Andean orogeny

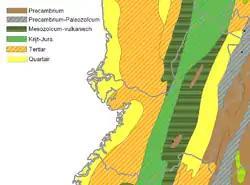
Map of a north-south sea-parallel pattern of rock ages in western Colombia. This pattern is a result of the Andean orogeny.

Tectonic blocks of continental crust that had separated from northwestern South America in the Jurassic re-joined the continent in the Late Cretaceous by colliding obliquely with it. This episode of accretion occurred in a complex sequence. The accretion of the island arcs against northwestern South America in the Early Cretaceous led to the development of a magmatic arc caused by subduction. The Romeral Fault in Colombia forms the suture between the accreted terranes and the rest of South America. Around the Cretaceous–Paleogene boundary (ca. 65 million years ago) the oceanic plateau of the Caribbean large igneous province collided with South America. The subduction of the lithosphere as the oceanic plateau approached South America led to the formation of a magmatic arc now preserved in the Cordillera Real of Ecuador and the Cordillera Central of Colombia. In the Miocene an island arc and terrane (Chocó terrane) collided against northwestern South America. This terrane forms parts of what is now Chocó Department and Western Panama.